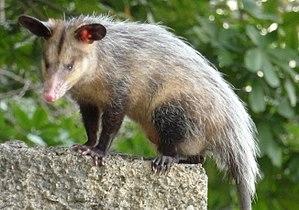
Voici la liste des espèces de mammifères indigènes signalés au Mexique. En septembre 2014, il y a 536 espèces de mammifères ou sous-espèces répertoriées. D'après les données de l'UICN, le Mexique a des espèces de mammifères non cétacés 23 % de plus que les États-Unis et le Canada réunis dans une zone seulement 10 % aussi large, ou la densité des espèces de plus de douze fois supérieure à celle de ses voisins du nord. La biodiversité des mammifères haute du Mexique est en partie le reflet de la vaste gamme de biomes présents sur ses gammes de latitude, climatiques et d'altitude, de la forêt tropicale de plaine de désert tempéré à montane forêt de la alpage. L'augmentation générale de la biodiversité terrestre se déplaçant vers l'équateur est un autre facteur important dans la comparaison. Mexique comprend beaucoup de la Mésoamérique et bois de pins et chênes de Madrean points chauds de la biodiversité. Du point de vue biogéographique, la plupart du Mexique est lié au reste de l'Amérique du Nord dans le cadre de l'écozone néarctique. Toutefois, les plaines du Sud du Mexique sont liées avec l'Amérique centrale et l'Amérique du Sud dans le cadre de l'écozone néotropique.